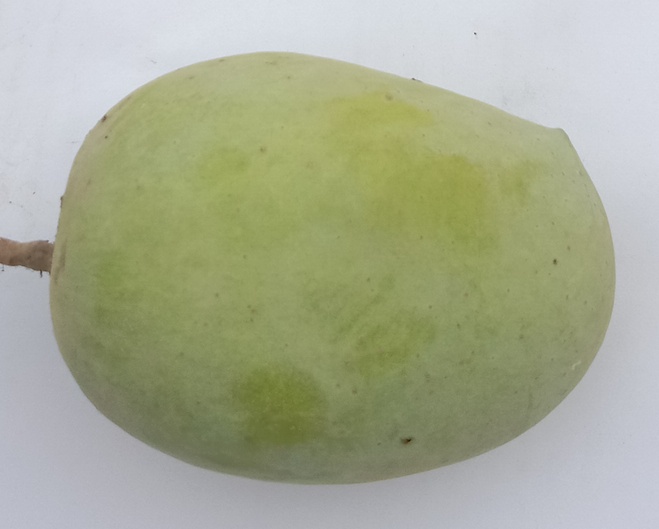
Mango variety: Langra